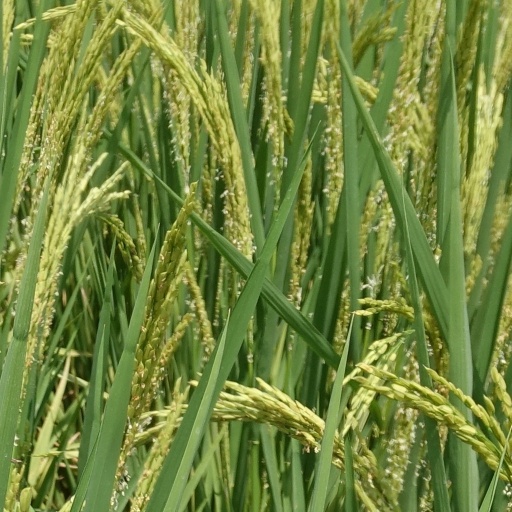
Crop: rice